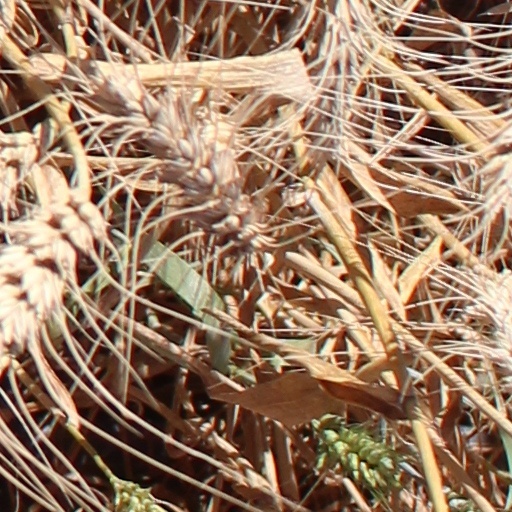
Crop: wheat